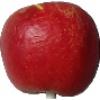
Label: Apple Red Yellow 1